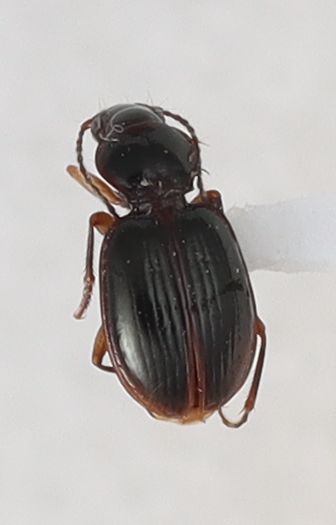
Scientific name: Mecyclothorax konanus
Plot: 8
Trap: E
Collected: 20210825